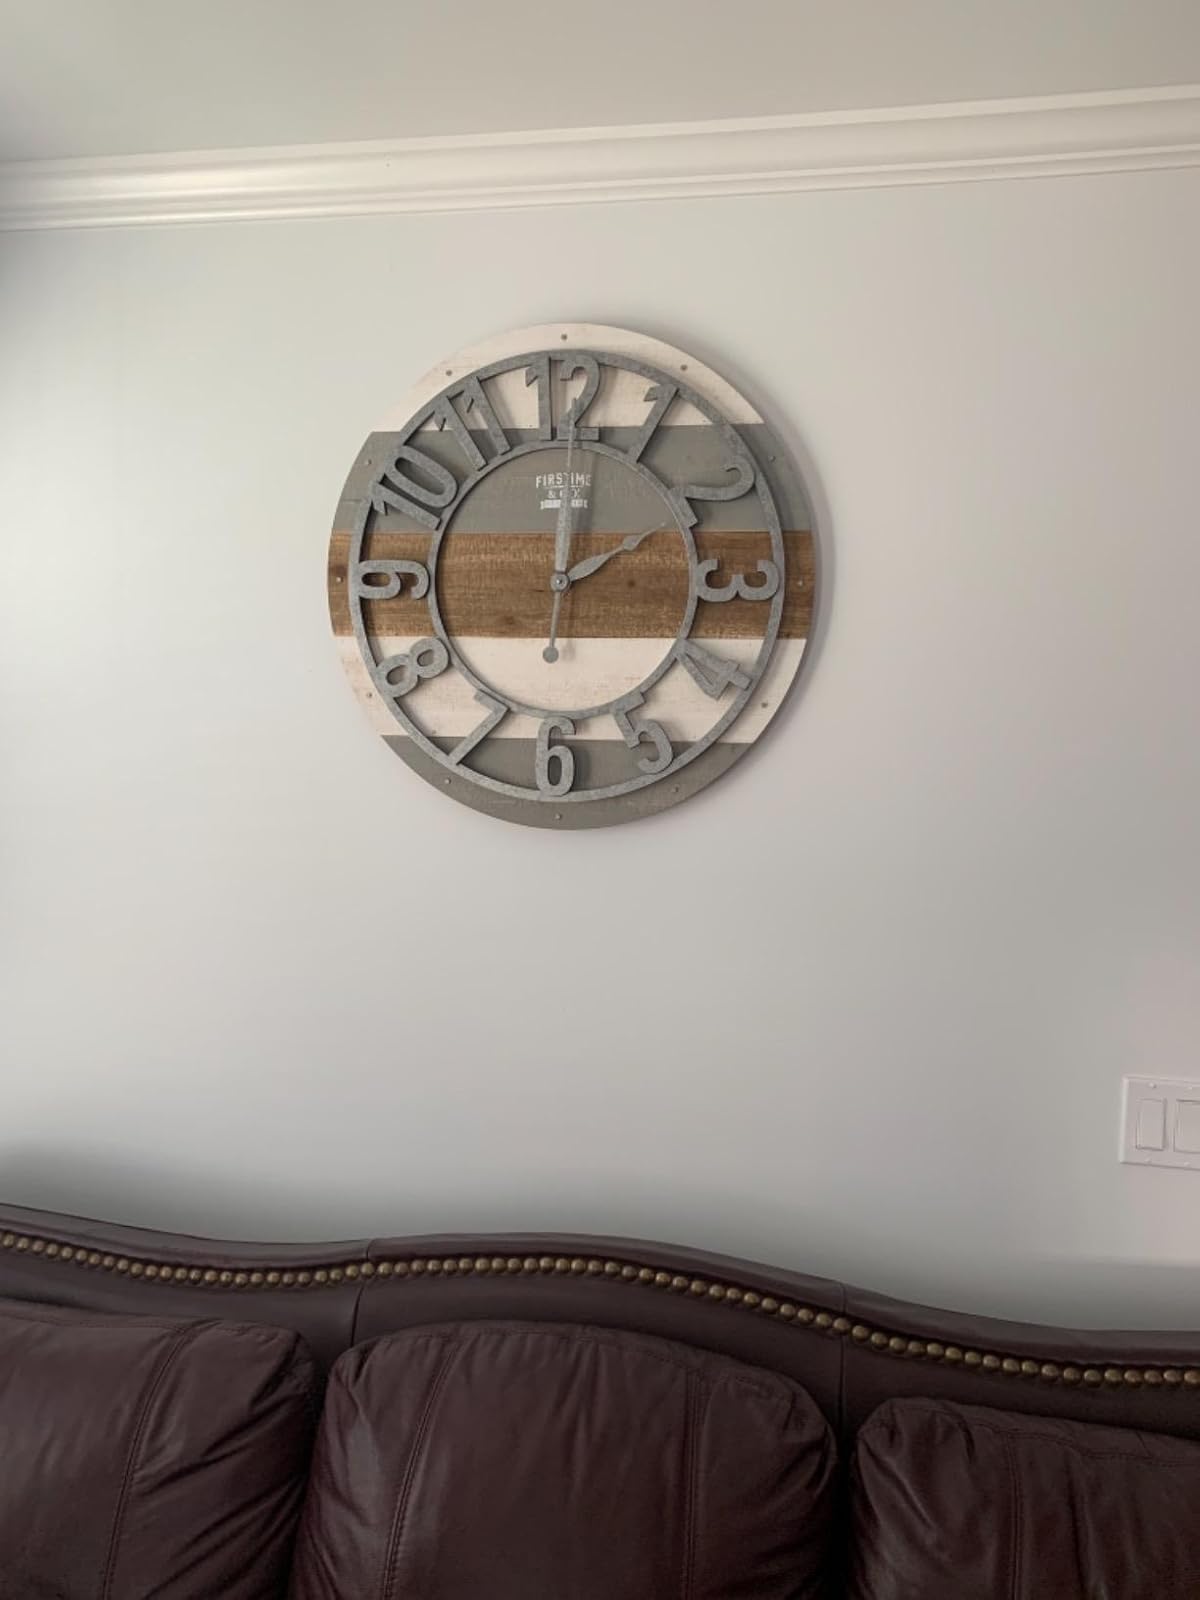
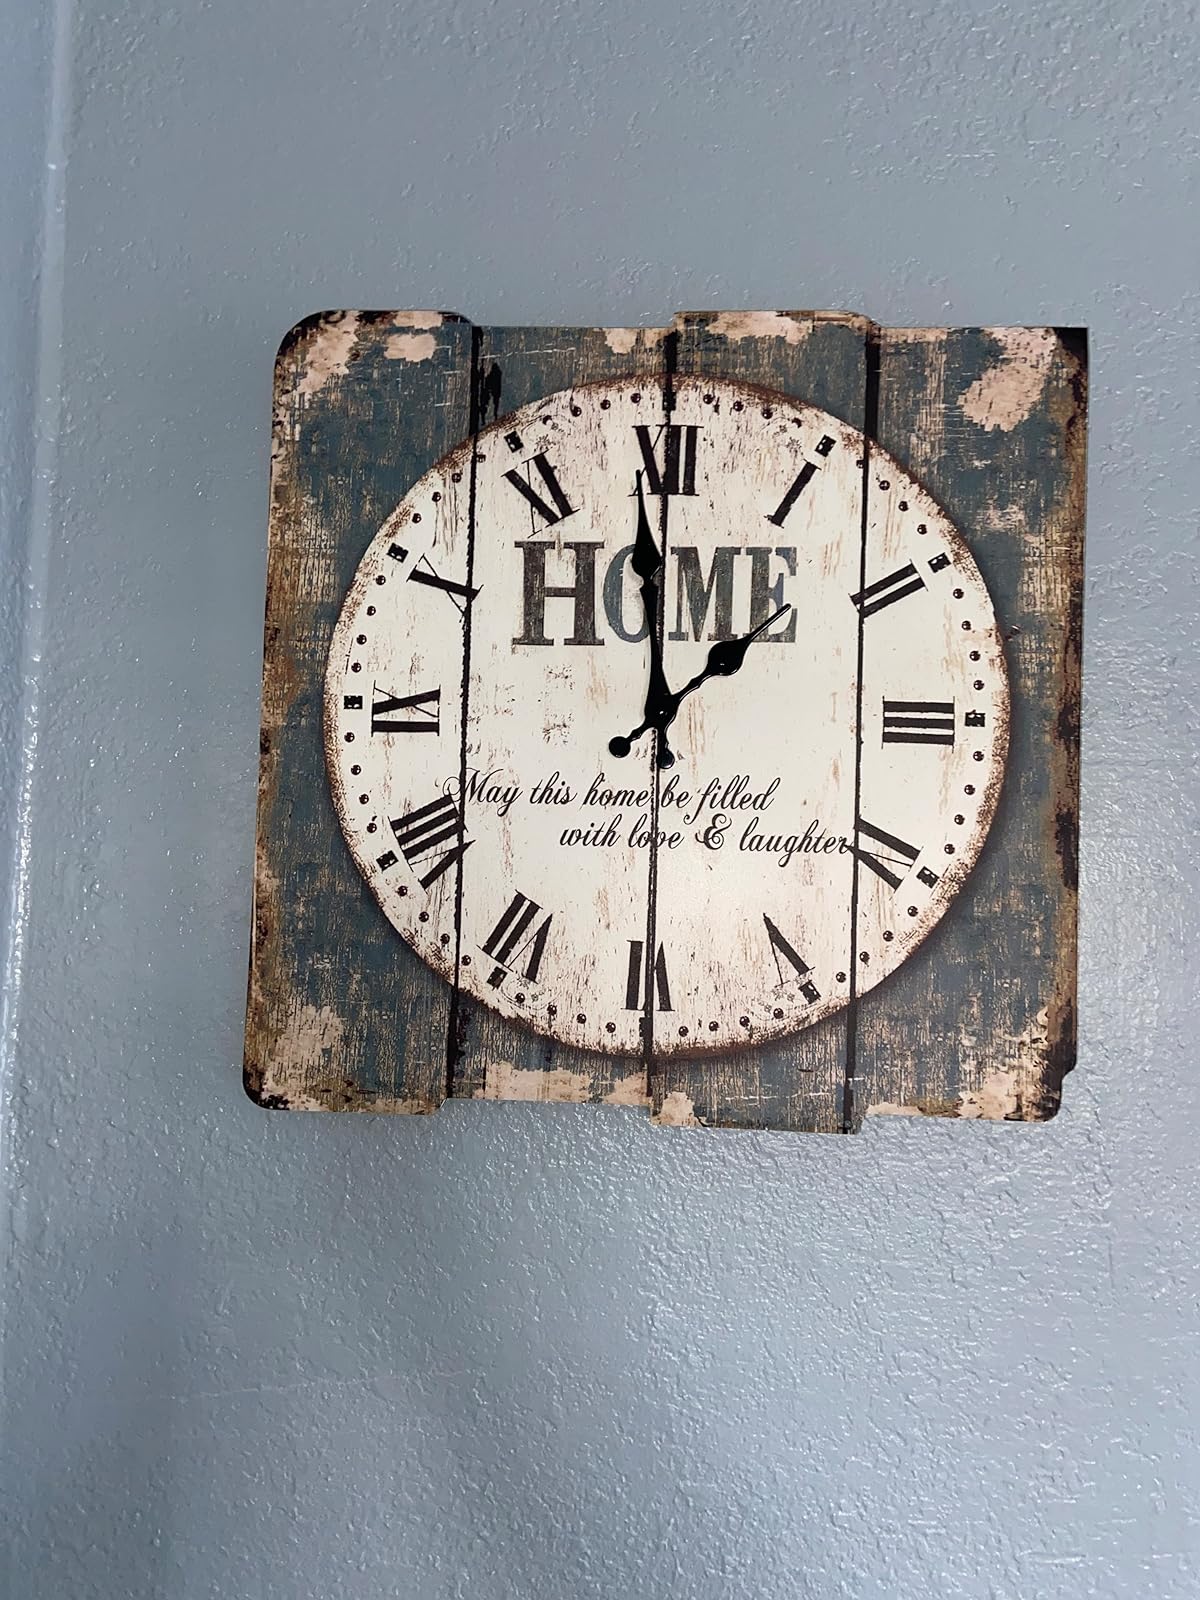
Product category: clock
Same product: no